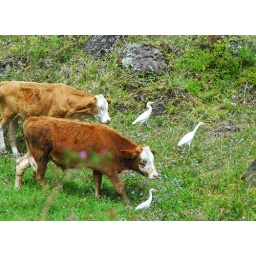
Cattle and cattle egrets. The egrets follow the cattle around because the way they stir up the ground helps the egrets find grub.